Anna Elendt

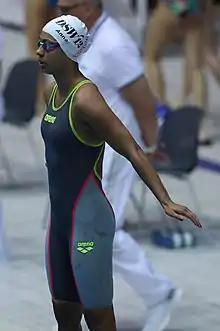
Anna Elendt in 2018

Anna Charlott Darcel Elendt (born 4 September 2001) is a German swimmer. She competed in the women's 50 metre breaststroke and women's 100 metre breaststroke at the 2019 World Aquatics Championships. She holds the National Record in the 100m breaststroke, with a time of 1:06.50, which she achieved at the German Swimming Championships on 4 June 2021 in Berlin.